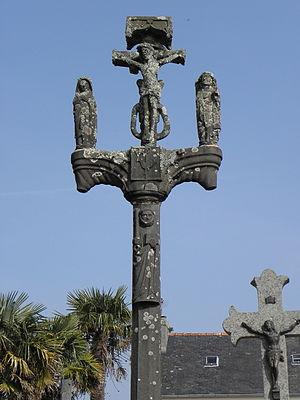
Calvaire de l'église Saint-Pierre-et-Saint-Paul d'Argol (29).